Stracciatella
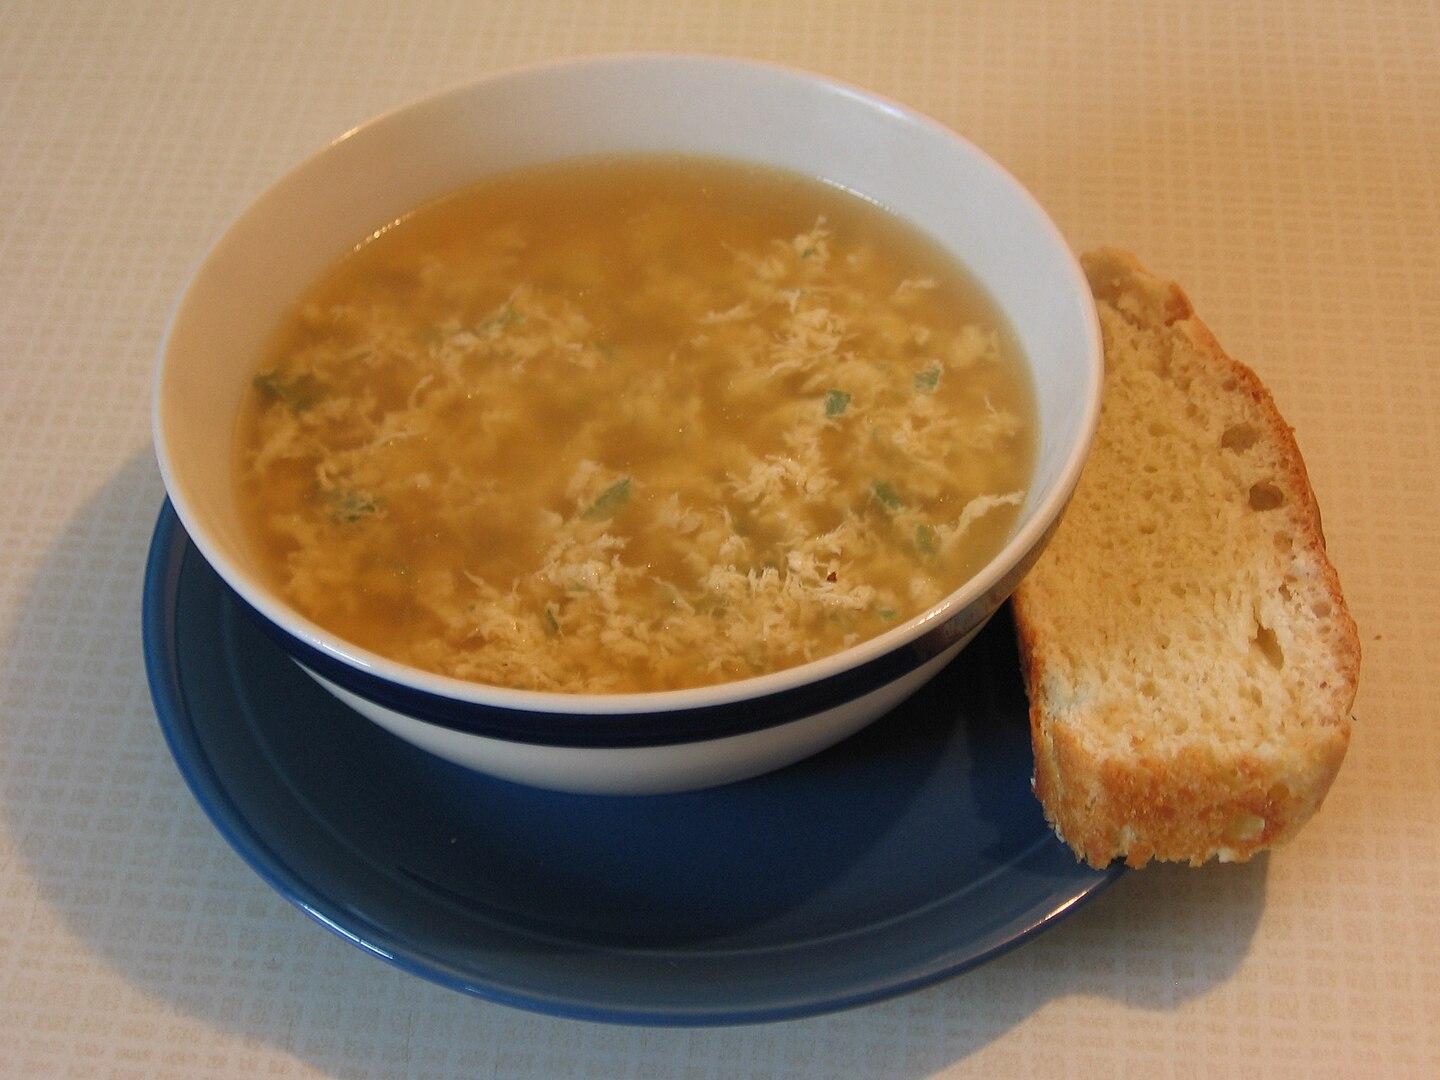
Also known as:
de - German: Stracciatella
es - Spanish: Stracciatella
eu - Basque: Stracciatella
fr - French: Stracciatella
it - Italian: Stracciatella
jv - Javanese: Stracciatella
pl - Polish: Stracciatella
pt - Portuguese: Stracciatella
ru - Russian: Страчателла
uz - Uzbek: Stracciatella
Category: soup (egg soup)
Cuisine: Italian
Associated cuisines: Italian
Area: Lazio, Marche, Abruzzo
Countries: Italy
Region: Southern Europe, , , ,
The dish is an soup consisting of meat broth and small shreds of an egg-based mixture, prepared by drizzling the mixture into boiling broth and stirring.